Fort Ruby

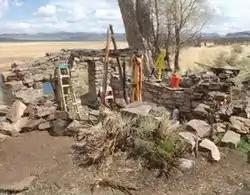
Archeological activity at Fort Ruby

Fort Ruby, also known as Camp Ruby, was built in 1862 by the United States Army, during the American Civil War (1861–1865), in the "wilderness of eastern Nevada." in the region separated from the larger Utah Territory of 1850–1896, further east, then organized as the brief Nevada Territory of 1861–1864, (later admitted to the Union as the 36th state of Nevada in 1864). It protected both the California Trail and the later Overland Trail westward routes for overland mail and pioneer wagon route for stagecoaches and utilized for the short-lived Pony Express (1860–1861) horse riders with pouches of the United States Mail This was in order to maintain speedier links and communication between residents of the new state of California (admitted to the Union as the 31st state in 1850), on the West Coast on the Pacific Ocean and to the other states of the federal Union in the East. Later by the following year of 1861, the American-based Overland Telegraph Company with its trans-continental line was constructed laboriously at the beginning of the crucial Civil War, using the new 1844 invention of the electric telegraph, and subsequently the first of four transcontinental railroad lines in 1869.